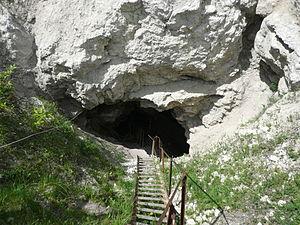
La grotte d'Orda est une grotte située près d'Orda dans le kraï de Perm en Russie.
Le kraï de Perm est une entité fédérale russe créée le 1ᵉʳ décembre 2005, à la suite du référendum de 2004 sur la fusion de l'oblast de Perm et du district autonome de Komi-permiak. La ville de Perm devint la capitale administrative de la nouvelle entité agrandie.